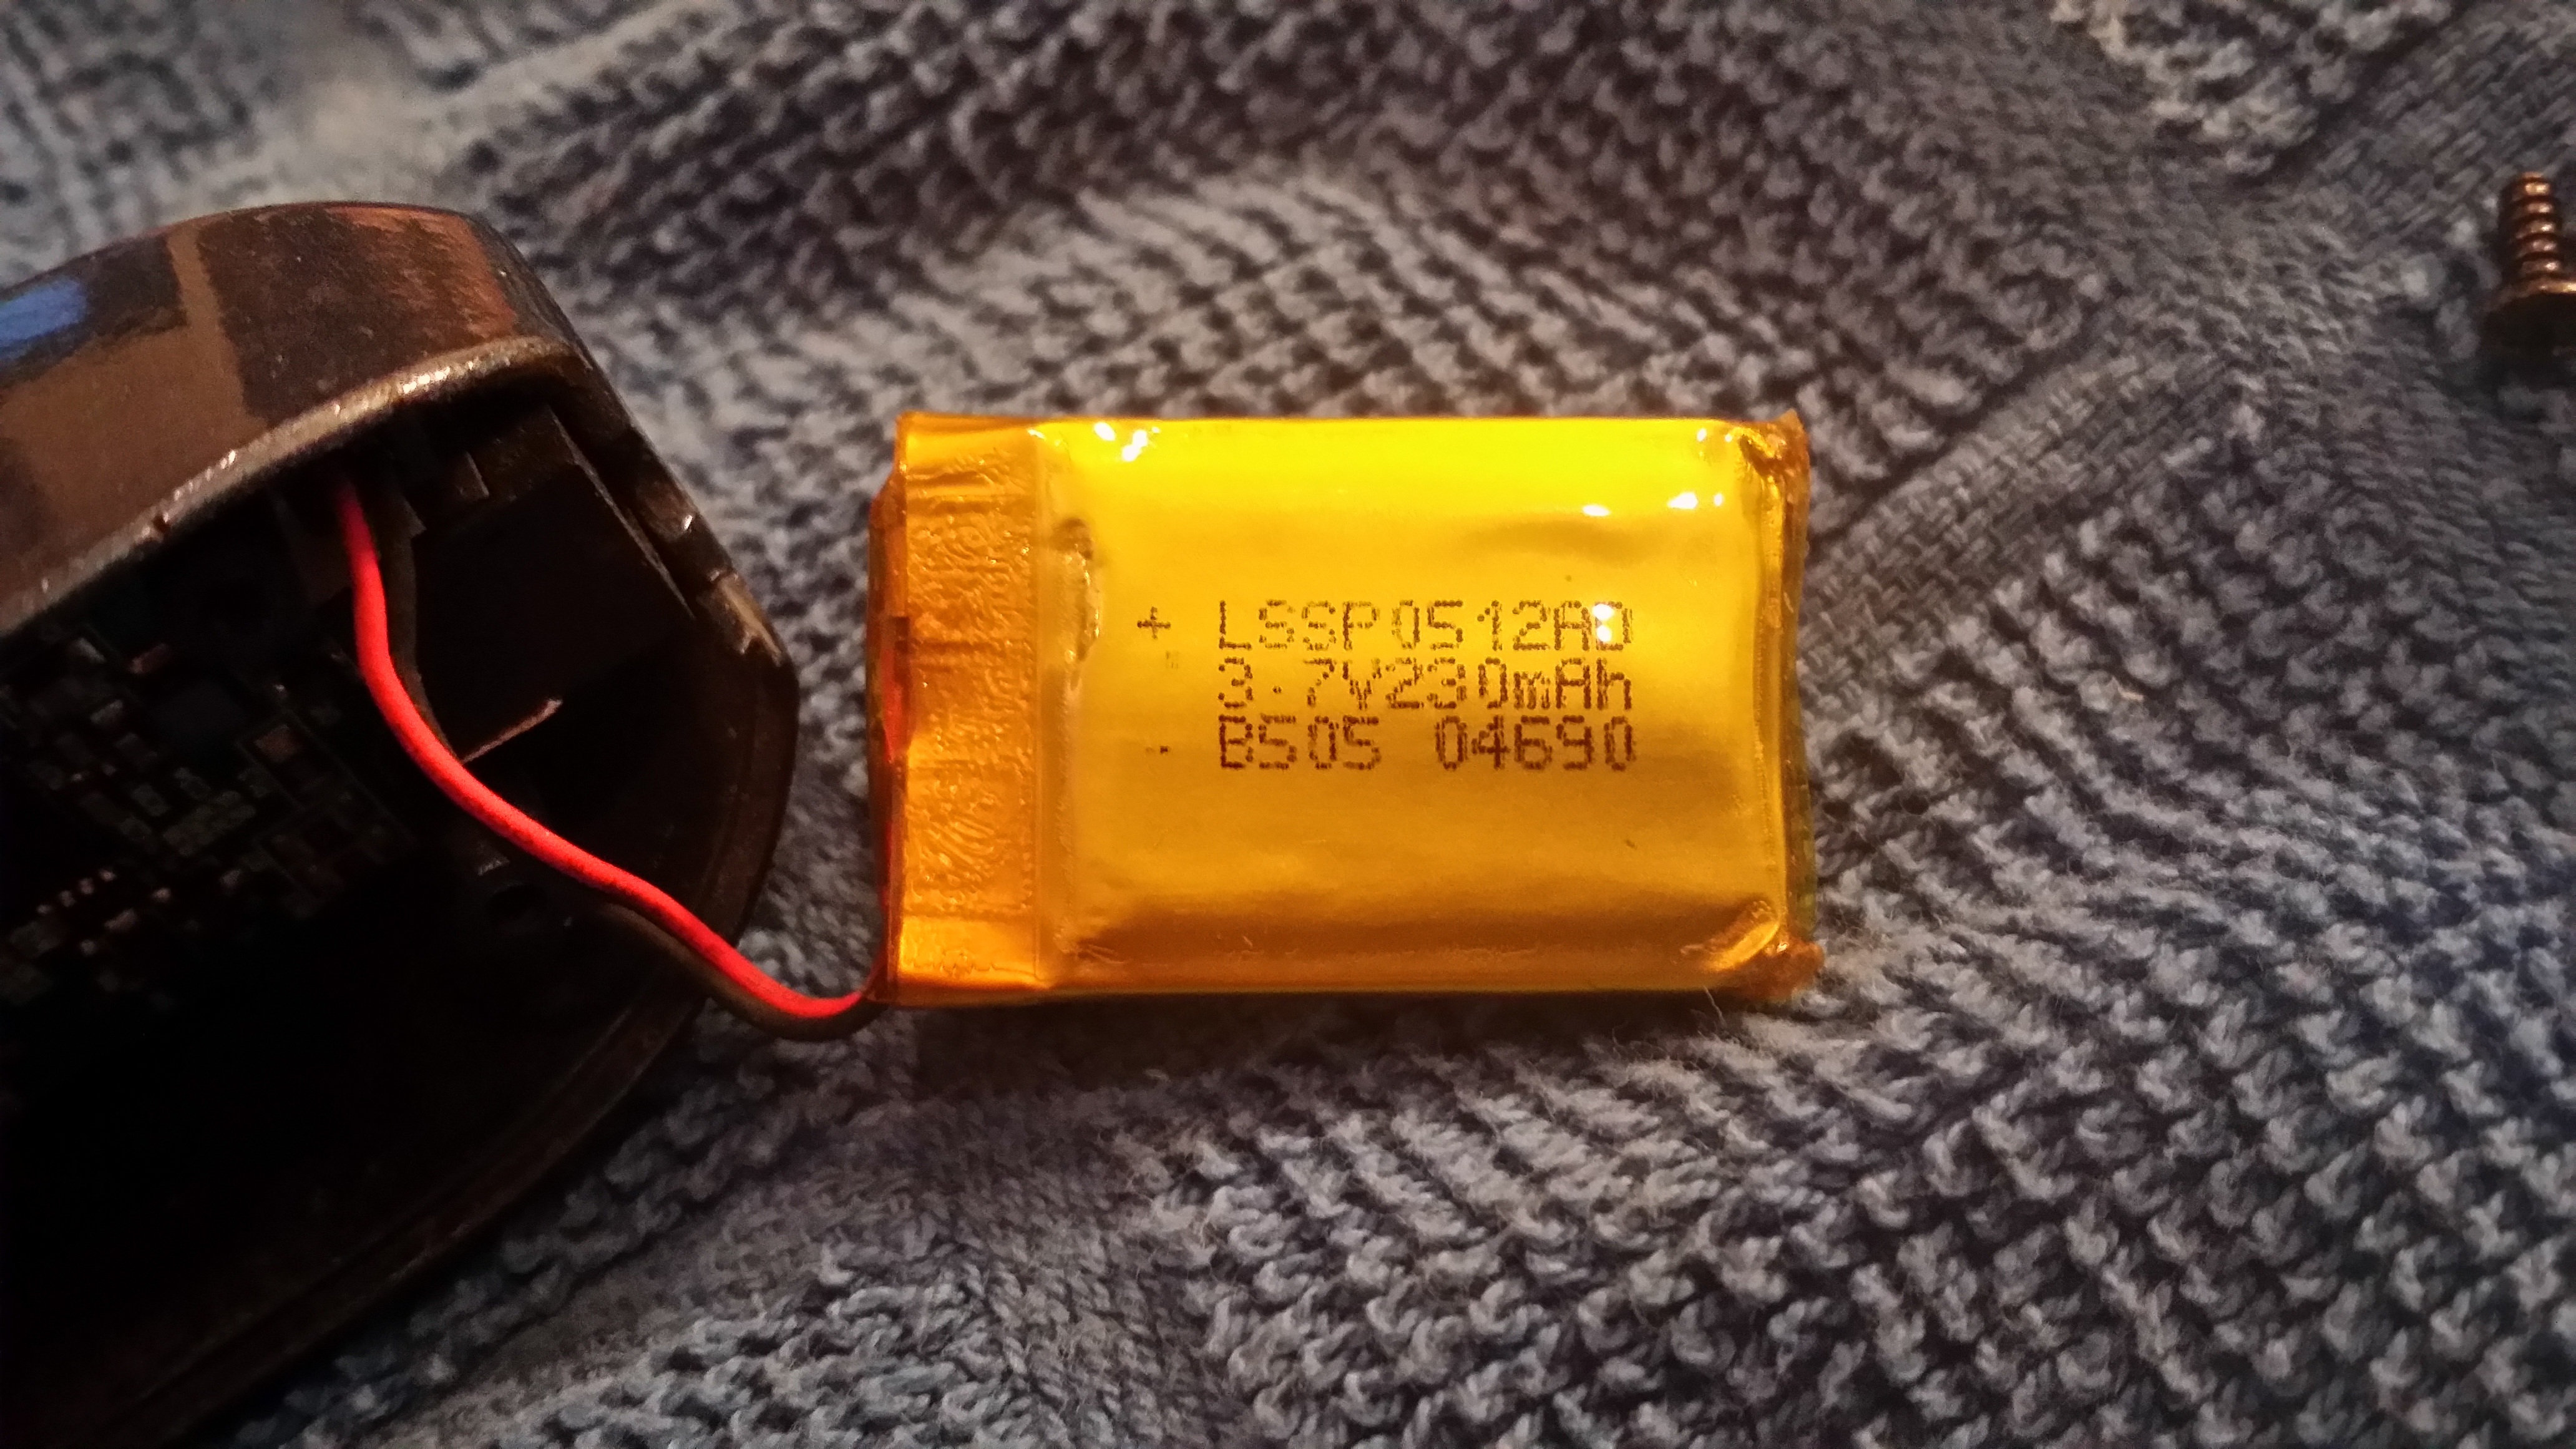
drink, yellow, battery, rechargeable battery, lithium polymer battery